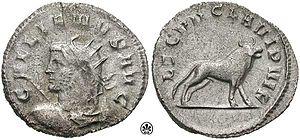
La Legio VII Claudia Pia Fidelis était une légion romaine constituée par Jules César pour la guerre des Gaules en 58 av. J.-C.. Dissoute, elle fut reconstituée sous Octave en 44 av. J.-C.. Elle exista au moins jusqu'à la fin du IVᵉ siècle ou au début du Vᵉ siècle.